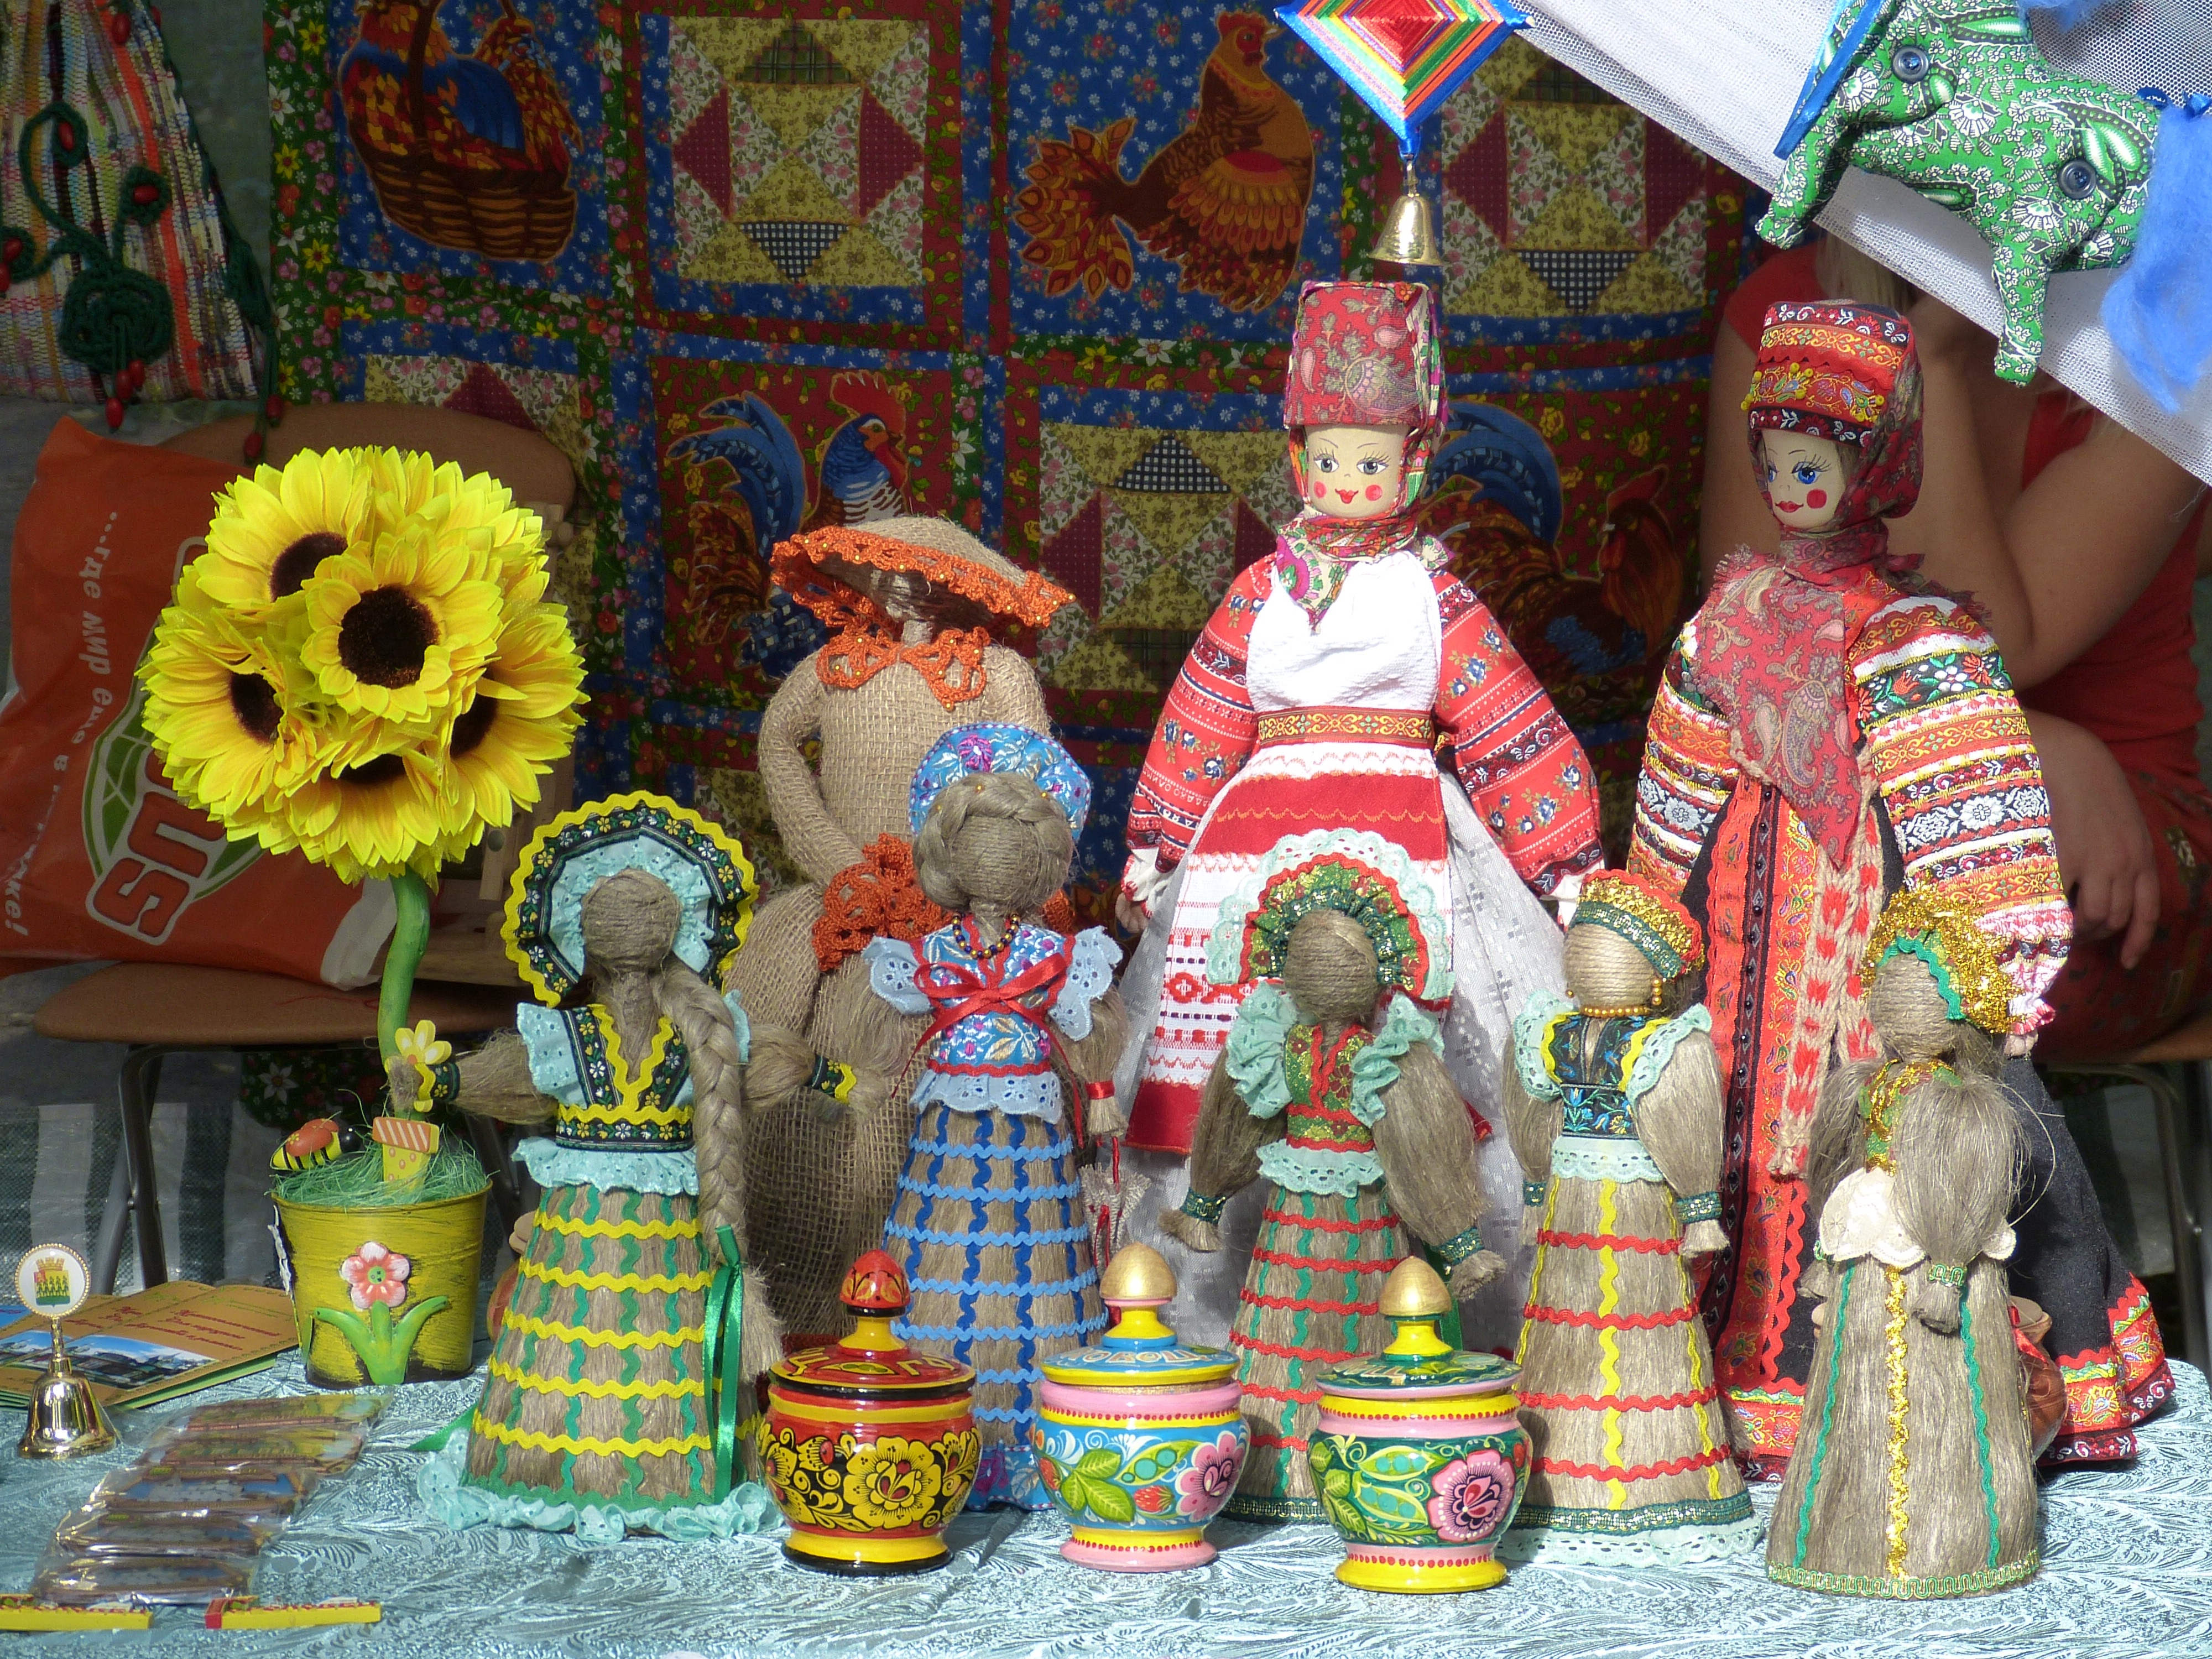
market, doll, temple, straw, toys, sun flower, russia, tradition, historically, flea market, woman of straw, hindu temple, golden ring